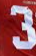
Number: 3